Fanny Price

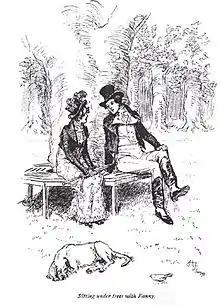
Edmund unburdens himself to Fanny

Susan Morgan says that Fanny, though a flawed heroine, possesses "the energy, open to us all, to struggle against selfishness, toward self-knowledge and that generosity of mind which should illuminate our view of the people around us." Fanny's principal virtue is that of 'growing worth', her ability to understand the world around her, to use her reason, to care about others, to change yet remain true to herself.